Saif Salman

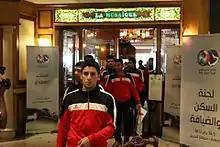
Saif during the 21st Arabian Gulf Cup.

"Goals are correct excluding friendly matches and unrecognized tournaments such as Arab U-20 Championship."